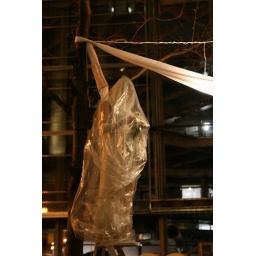
For extra freshness, keep your woman sealed in a plastic bag